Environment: lab
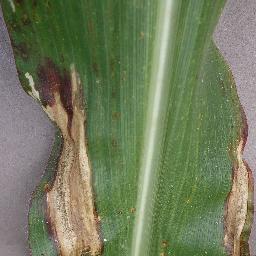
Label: northern_corn_leaf_blight